Tysnes Church

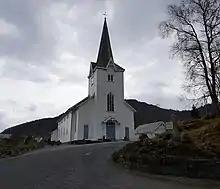
View of the church

Tysnes Church is a parish church of the Church of Norway in Tysnes Municipality in Vestland county, Norway. It is located in the village of Våge on the northern shore of the island of Tysnesøya. It is the church for the Tysnes parish which is part of the Sunnhordland prosti (deanery) in the Diocese of Bjørgvin. The white, wooden church was built in a long church design in 1867 using plans drawn up by the architects Georg Andreas Bull and Hartvig Sverdrup Eckhoff. The church seats about 370 people.